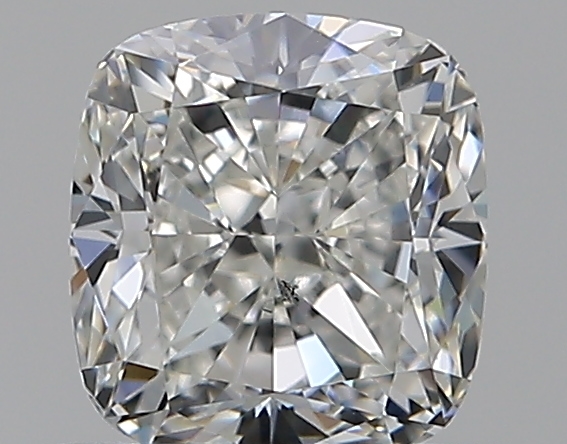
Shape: cushion
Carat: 0.7
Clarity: VS2
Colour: H
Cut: EX
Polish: EX
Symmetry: EX
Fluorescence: F
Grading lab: GIA
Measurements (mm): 5.1 x 4.75 x 3.3